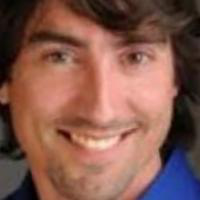
Age group: age 31-40